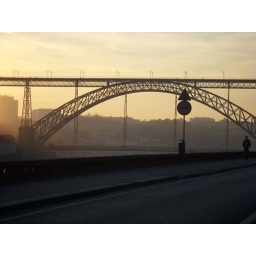
This is bridge over D'Ouro river in Porto, Portugal